Sidney, Ohio

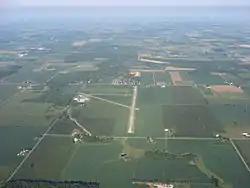
Aerial view of the Sidney Municipal Airport from the east

Sidney is served by the Sidney Municipal Airport. Dayton International Airport is south while John Glenn Columbus International Airport which serves Central Ohio is east.